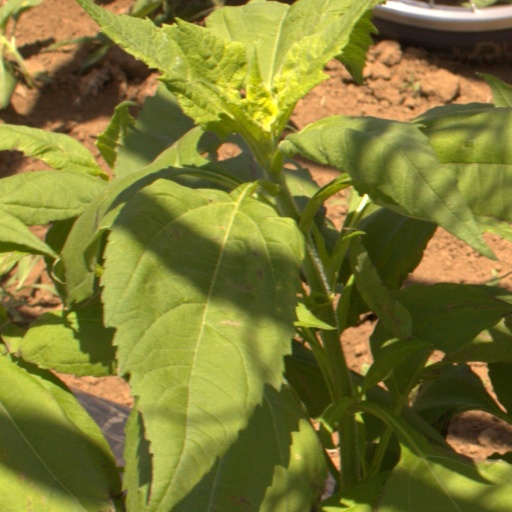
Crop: Jerusalem artichoke